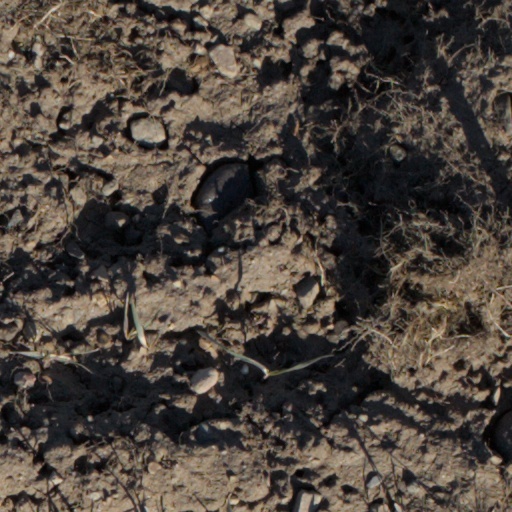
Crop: wheat